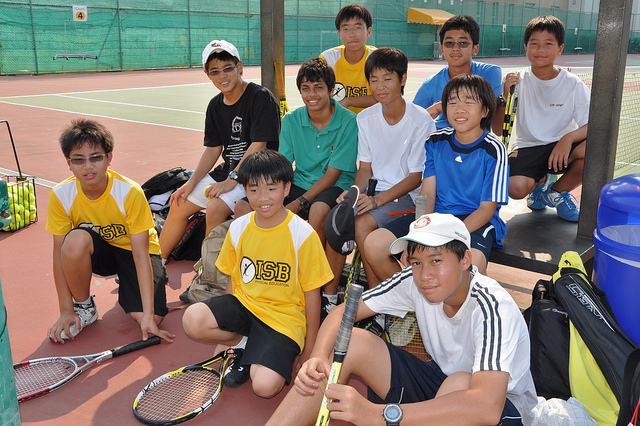
các nam vận động viên tennis đang chụp ảnh lưu niệm cùng nhau